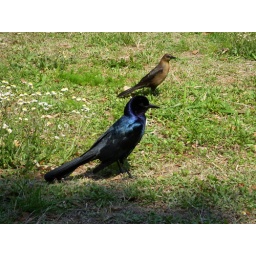
The brown bird in the background is either a female or a juvenile - hard to tell the difference.